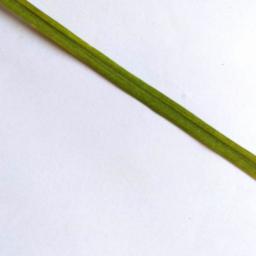
Label: Rice___Healthy